Imanol Pradales

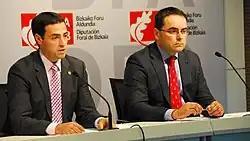
Imanol Pradales (left) gives a press conference on 23 January 2013.

Pradales earned a licentiate in Sociology and Political Science at the University of Deusto in 1997, where he enrolled thanks to the compensation that his grandfather had received for his war service. He later moved to Madrid for a year, where he completed and got a master's degree in knowledge management from the Technical University of Madrid in 1999. Back in Bilbao, between 2000 and 2004 he completed his doctoral studies at the University of Deusto, receiving his doctorate in Sociology and Political Science in 2004. In addition, he completed a postgraduate in Advanced Management in Executive Education at the IE Business School in Madrid in 2010.